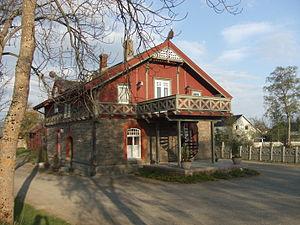
La gare de Skatval est une gare ferroviaire de la ligne du Nordland, située sur la commune de Stjørdal dans le comté et région de Trøndelag.